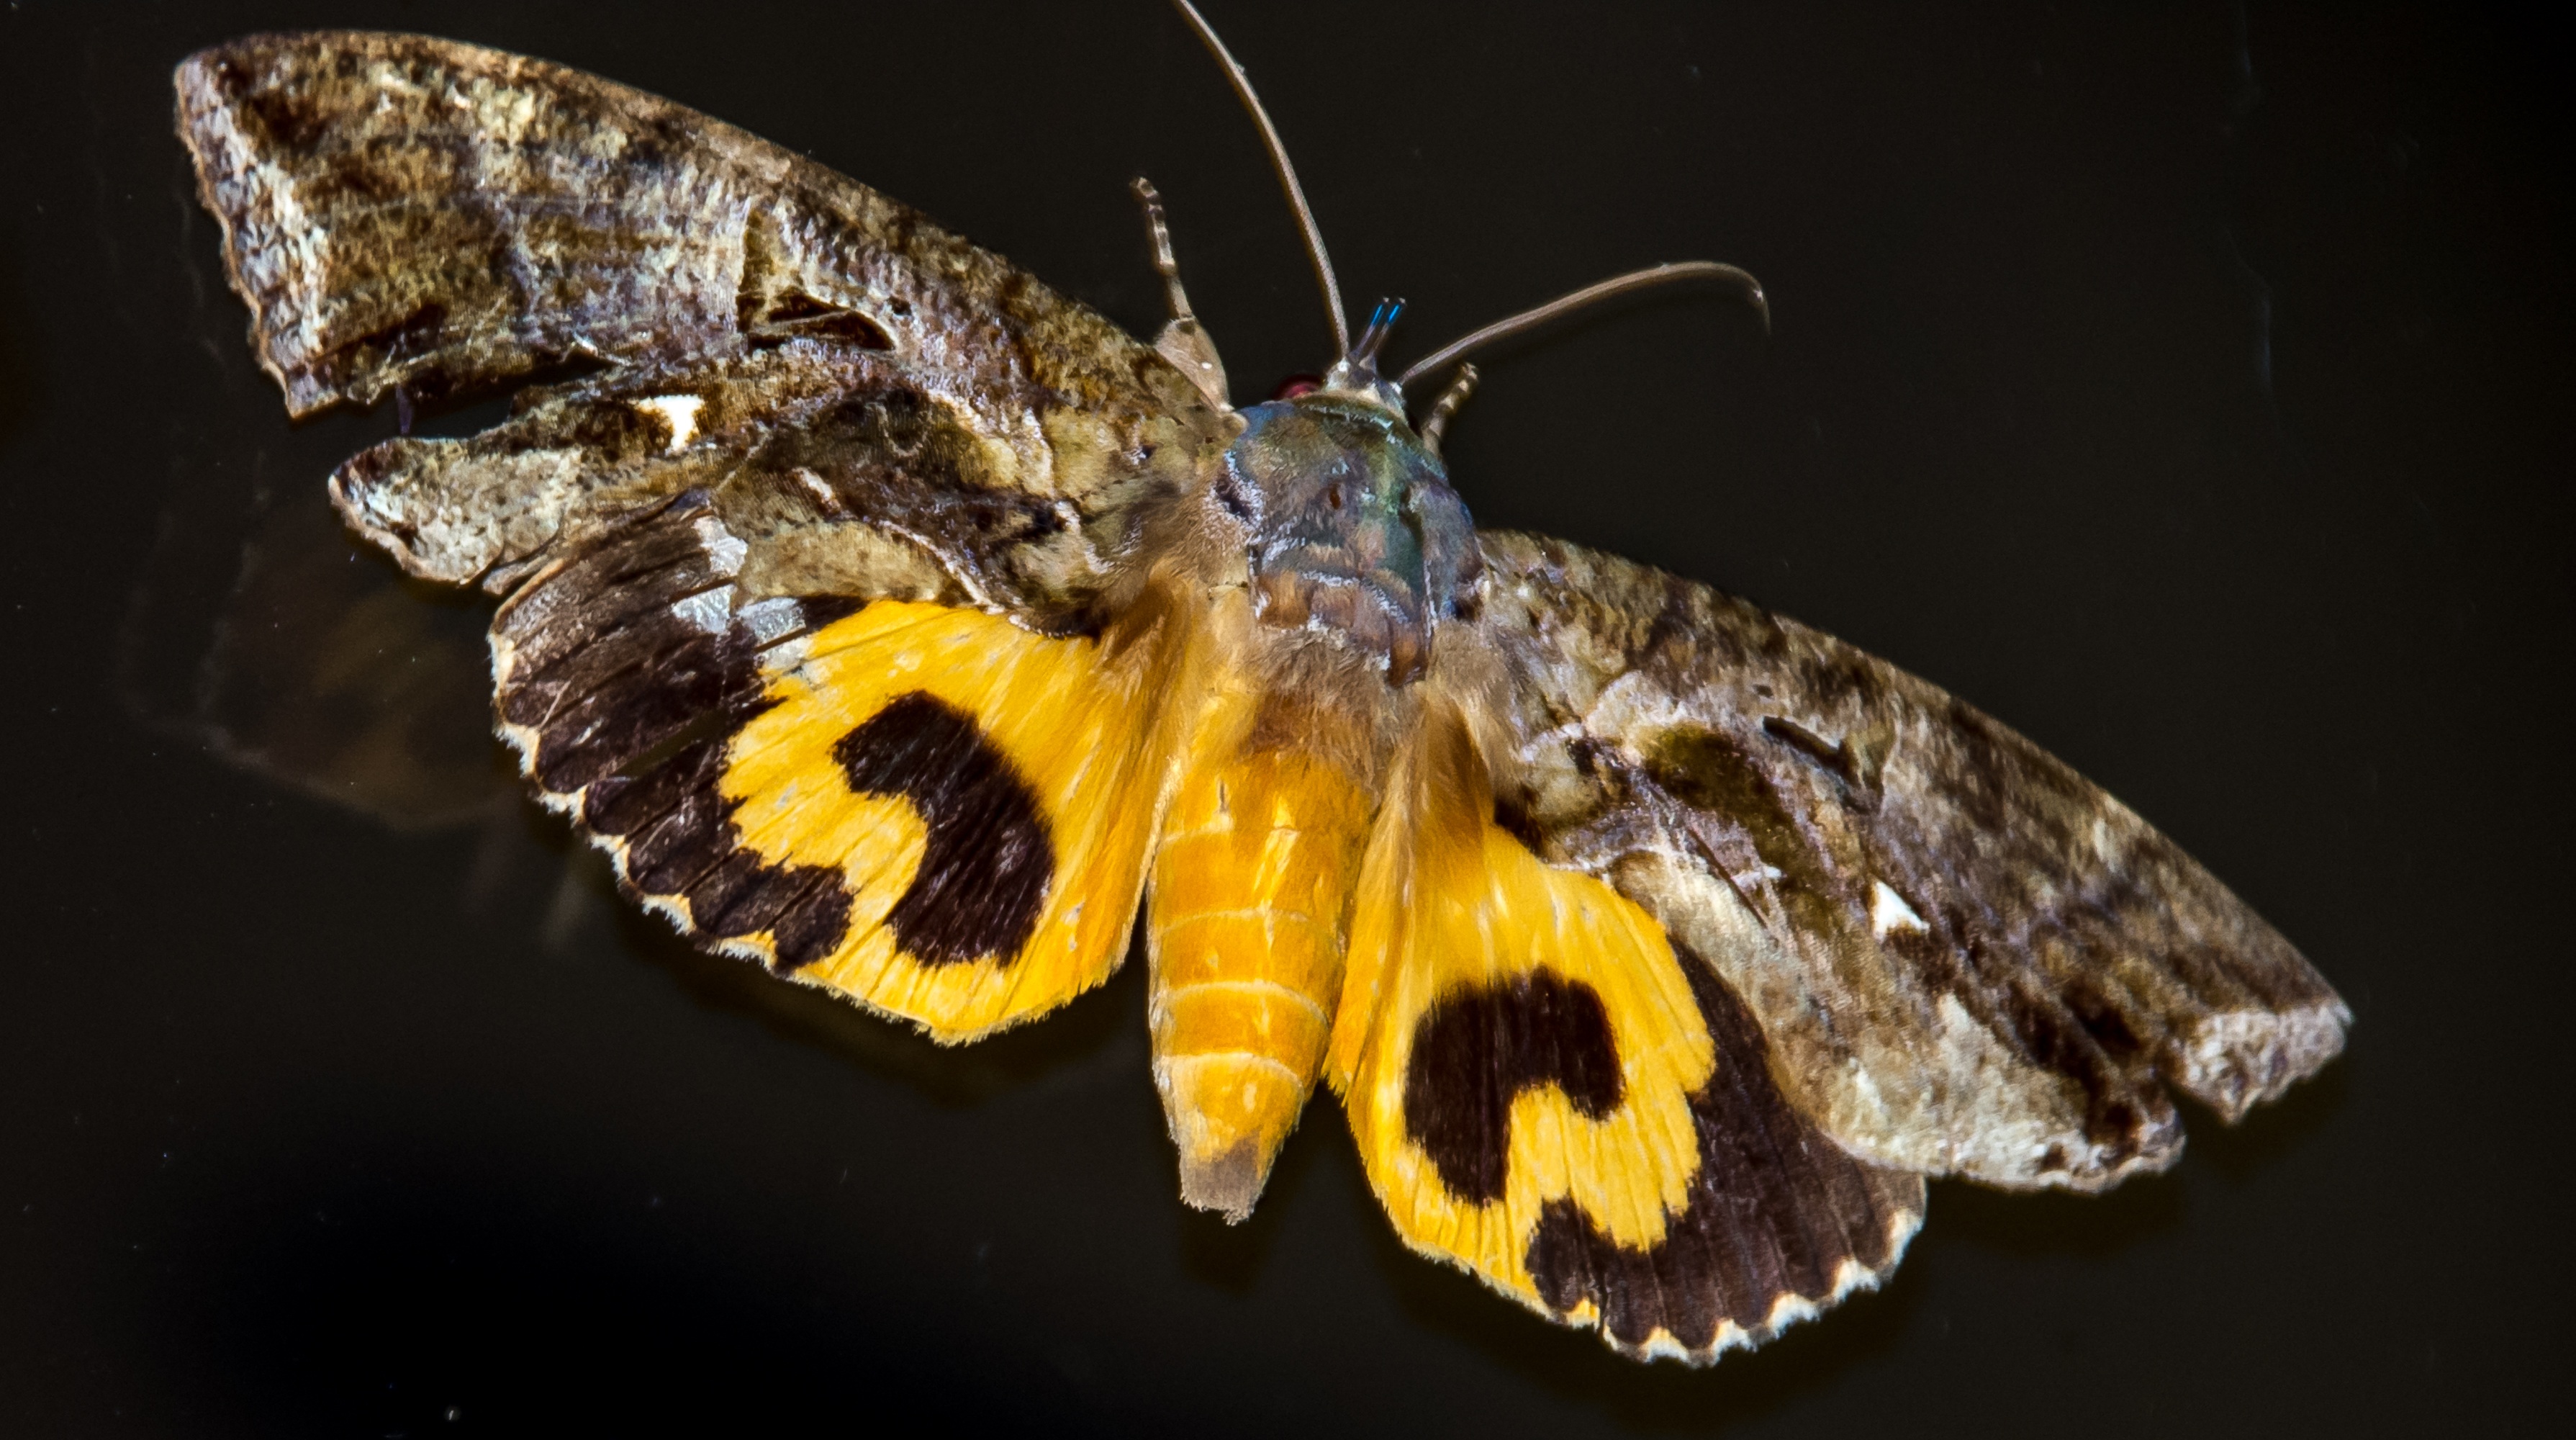
wing, photography, wild, pattern, insect, brown, moth, butterfly, black, yellow, fauna, invertebrate, close up, australia, large, queensland, bold, macro photography, arthropod, pollinator, moths and butterflies, fruit sucking moth